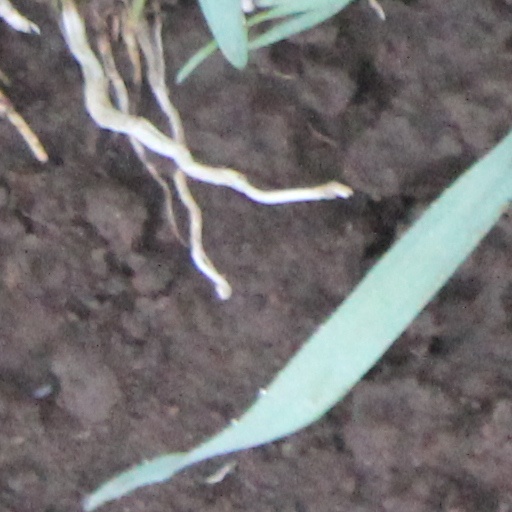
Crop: wheat